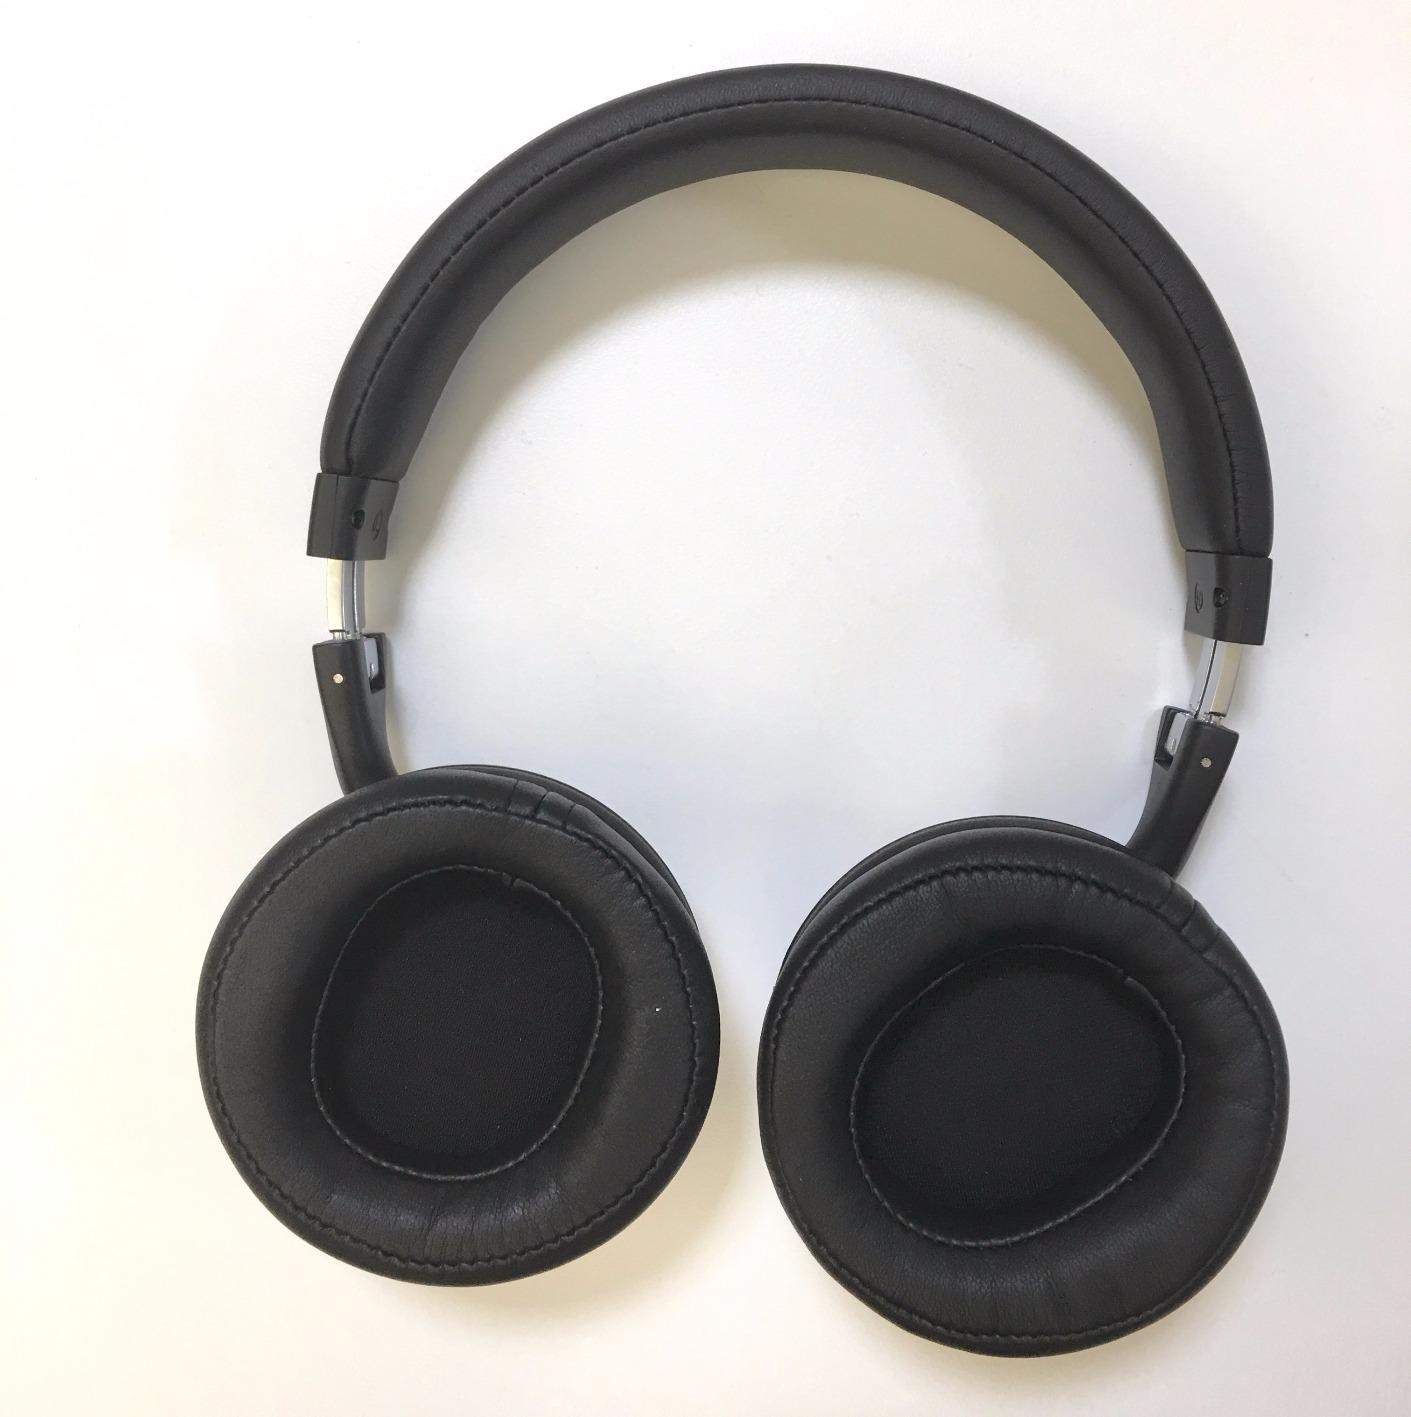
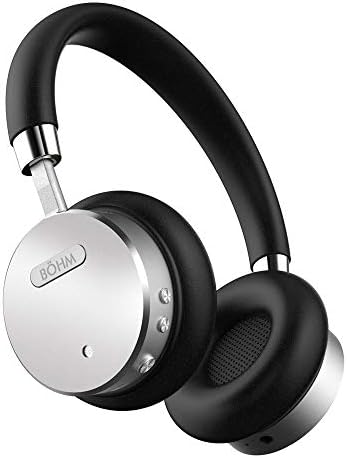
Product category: headphones
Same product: no